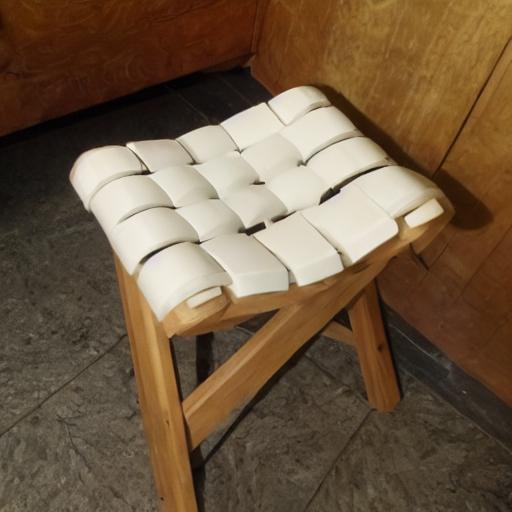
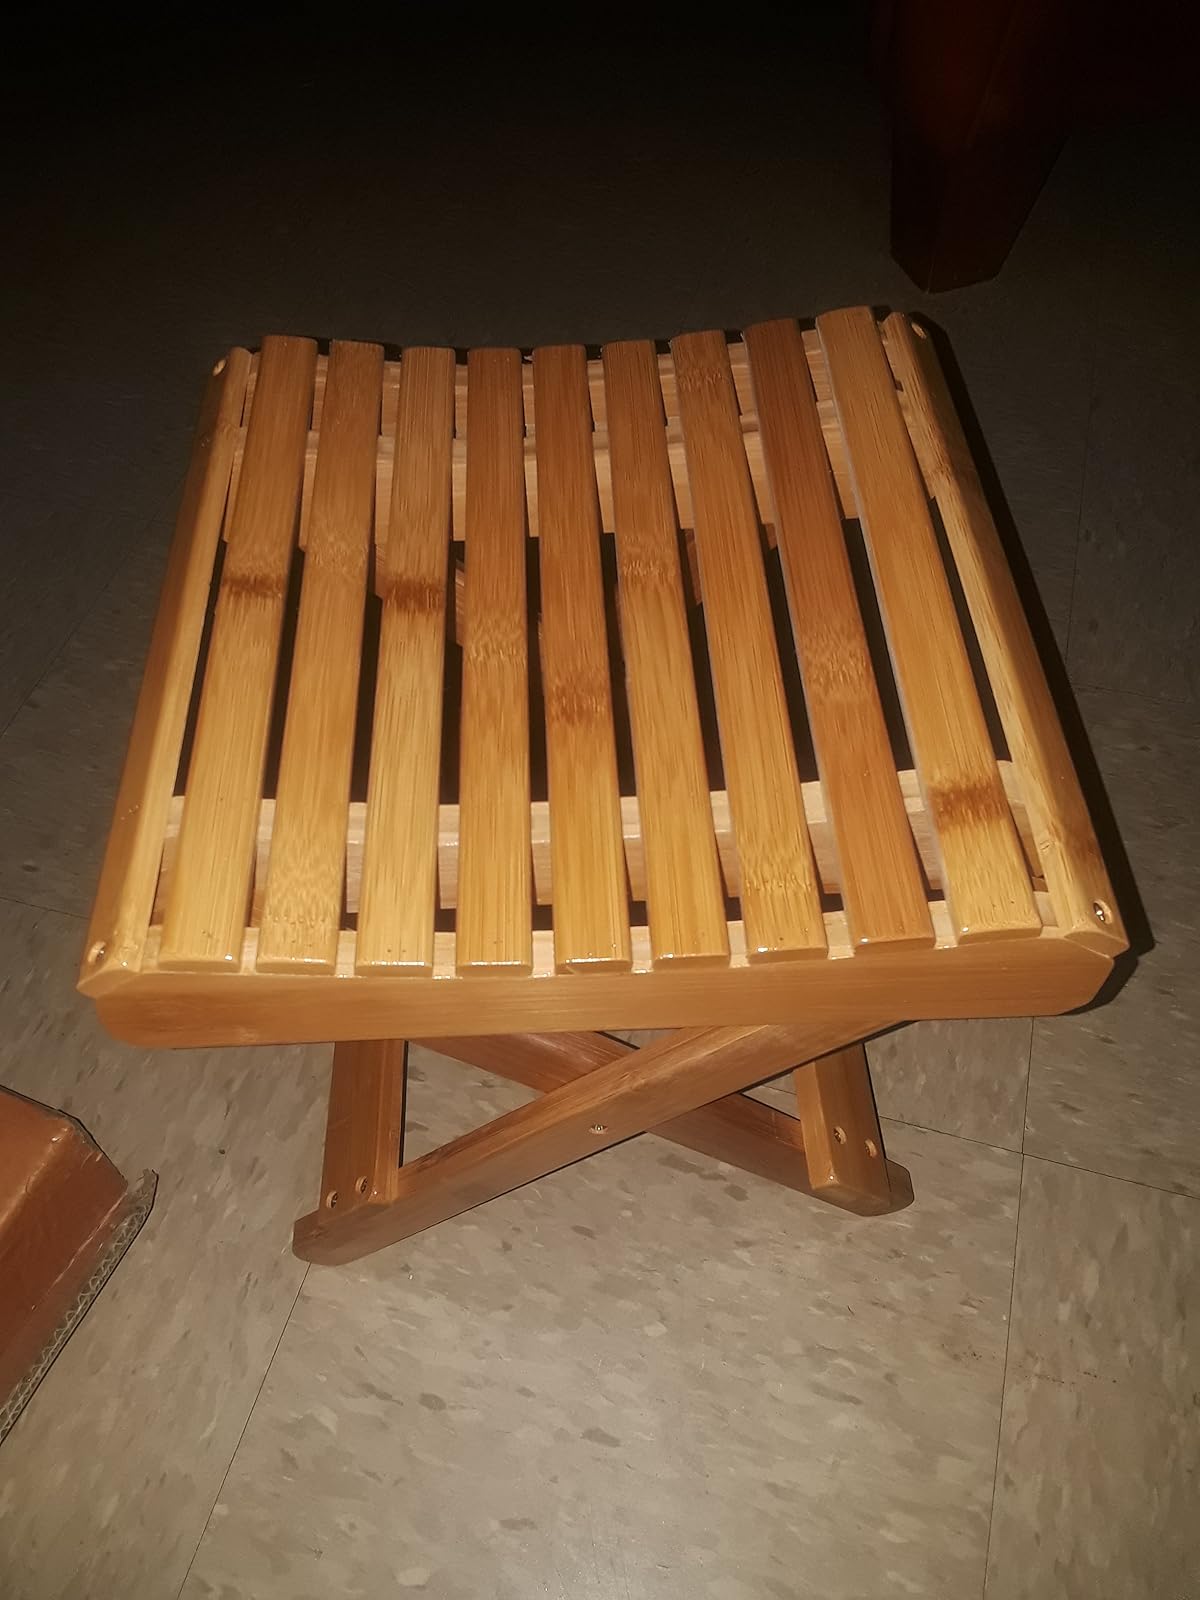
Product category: stool
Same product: no